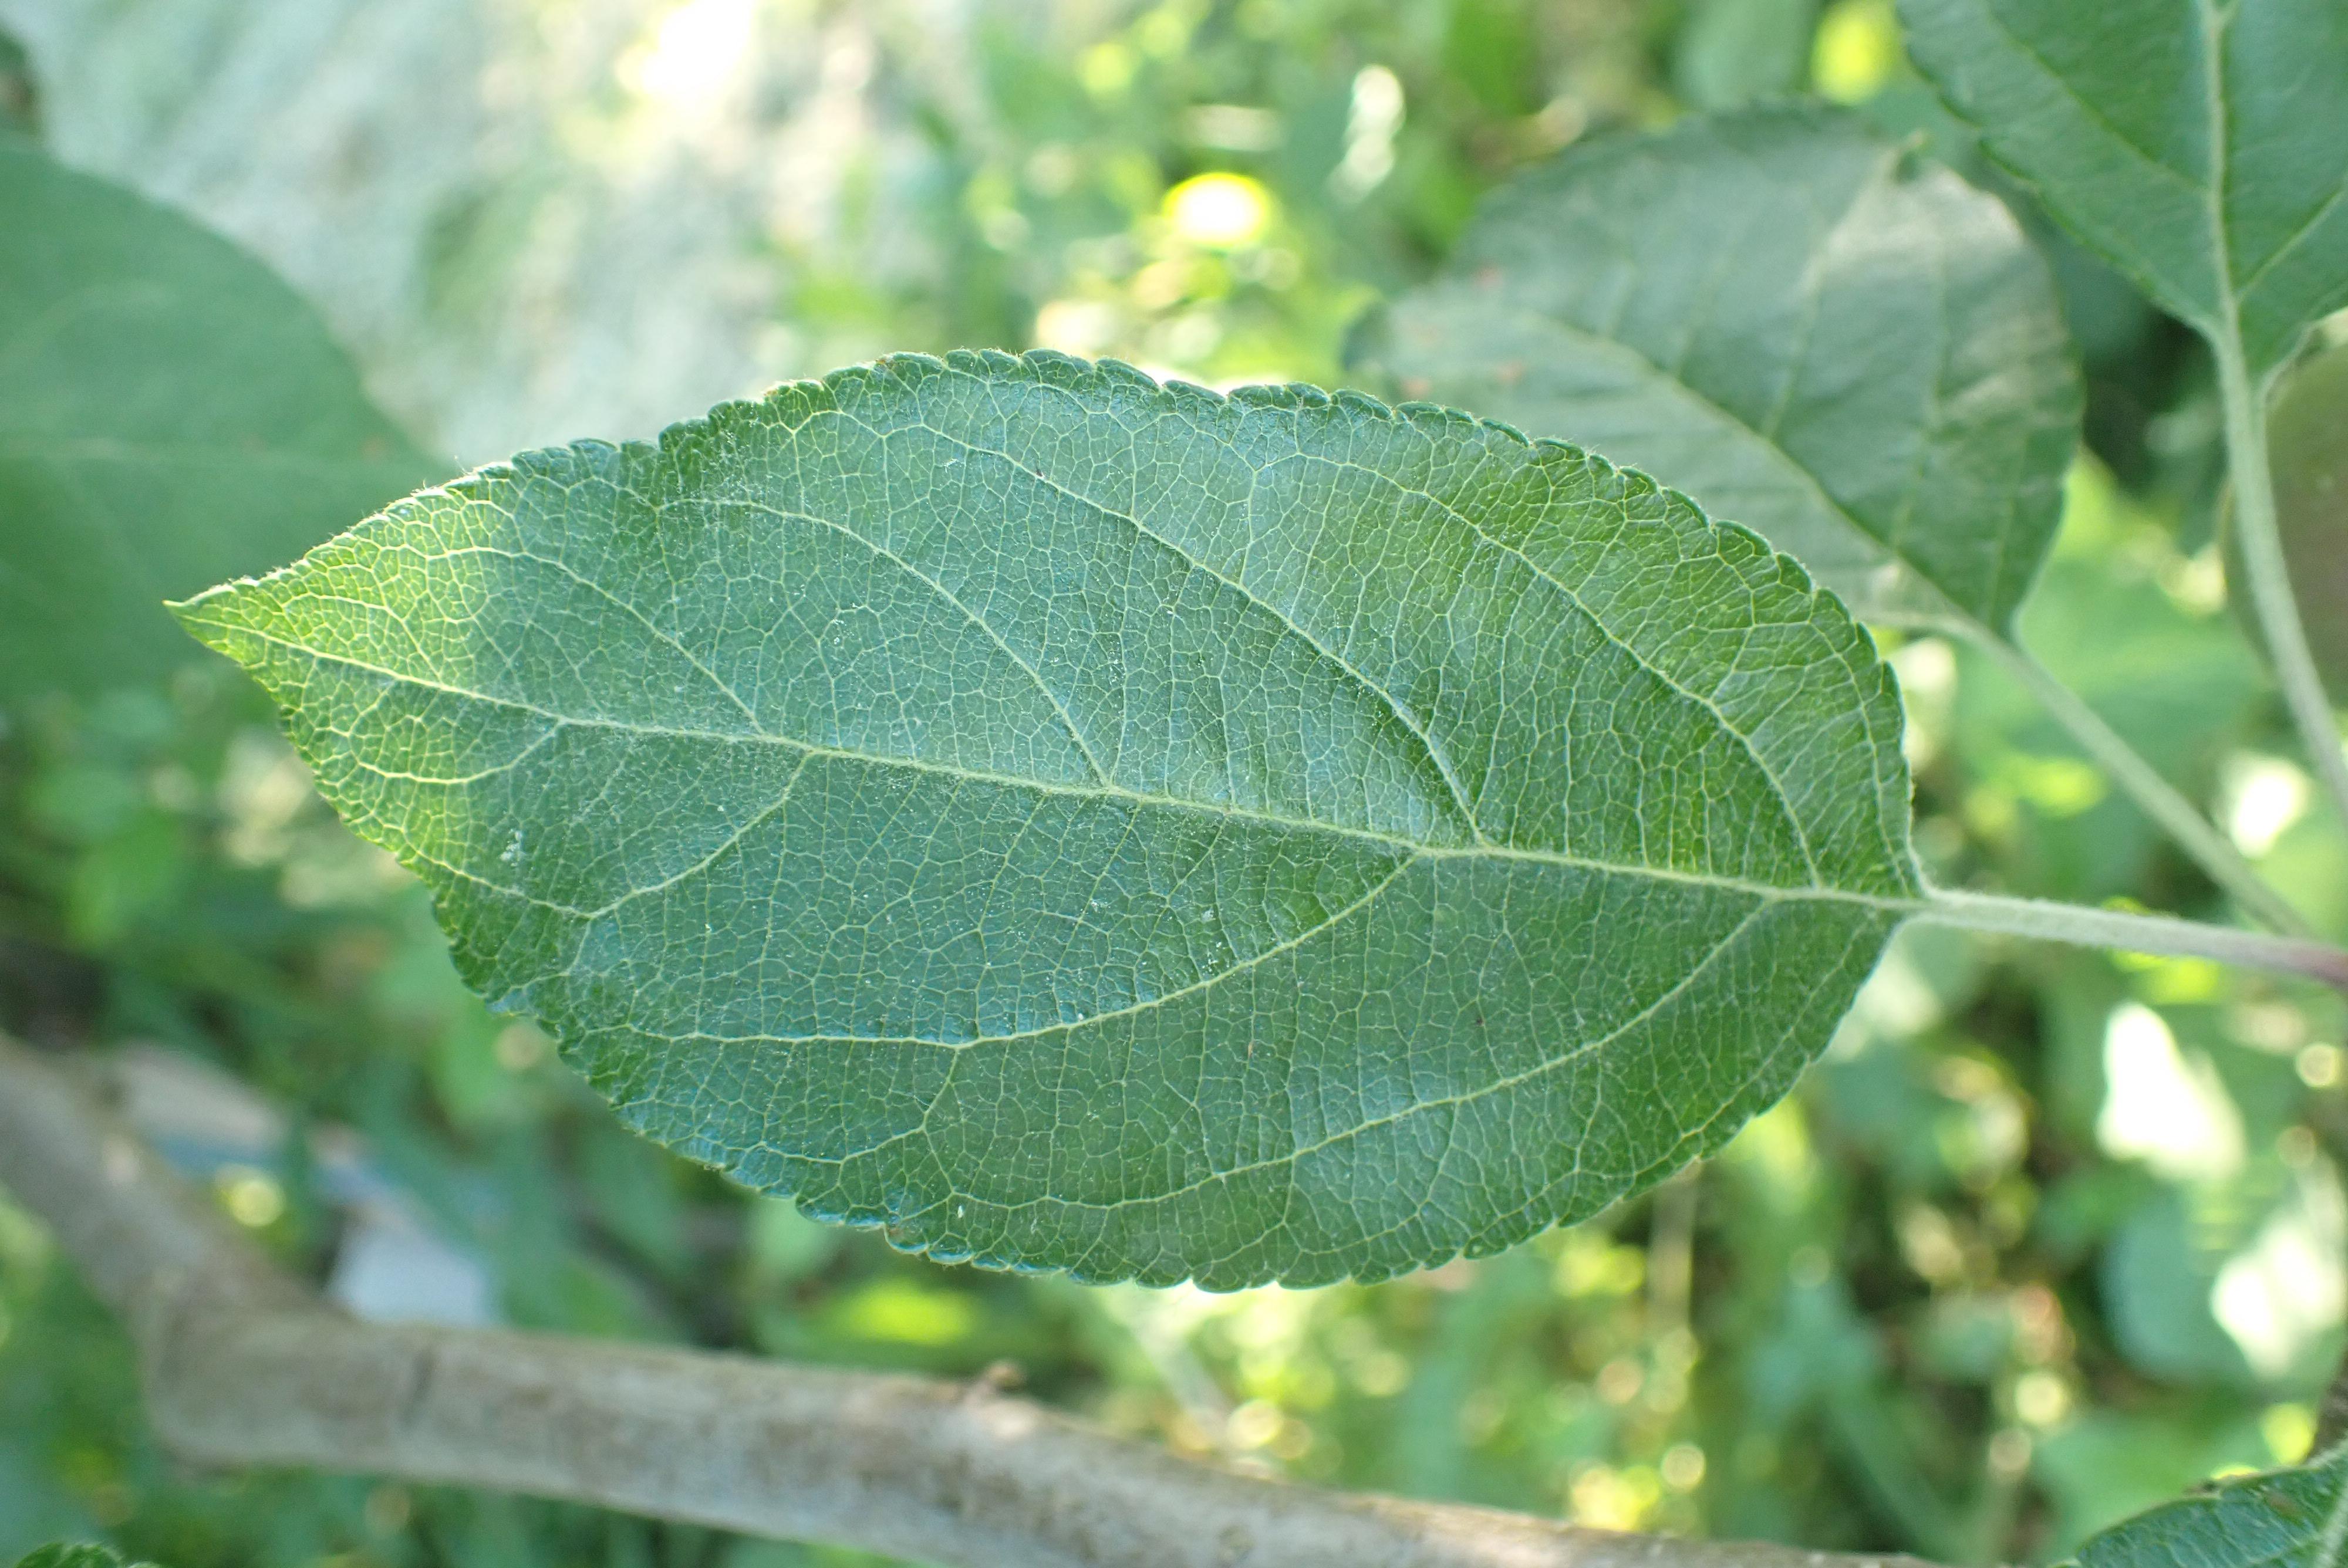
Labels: healthy